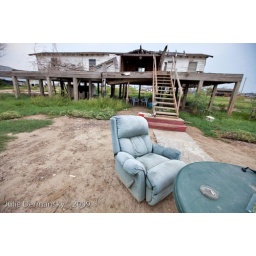
table and chair in front of destroyed home